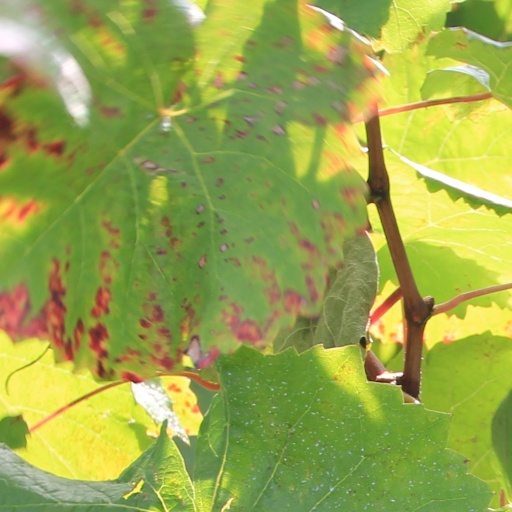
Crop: grape